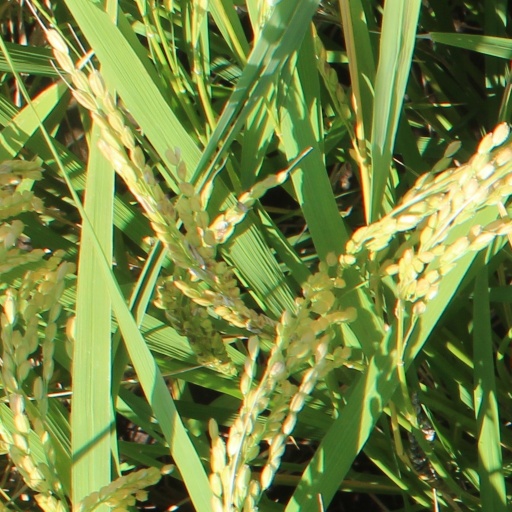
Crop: rice